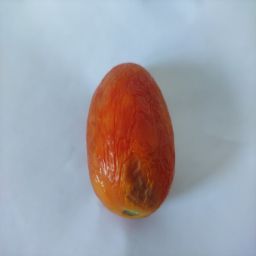
Crop: Tomato
Quality: Old